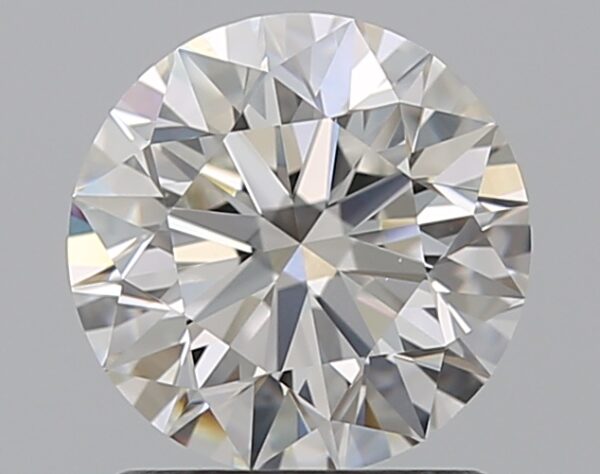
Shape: round
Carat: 1.31
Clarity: VS1
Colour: F
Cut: EX
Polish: EX
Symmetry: EX
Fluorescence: M
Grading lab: GIA
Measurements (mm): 6.95 x 6.99 x 4.37